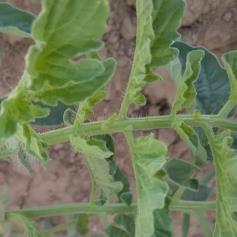
Crop: Tomato
Condition: healthy-leaf